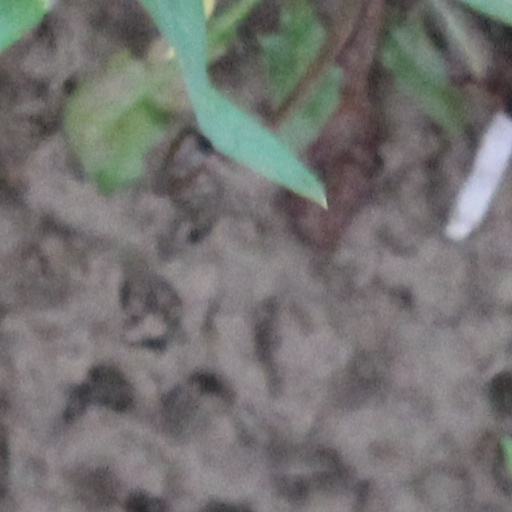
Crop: wheat